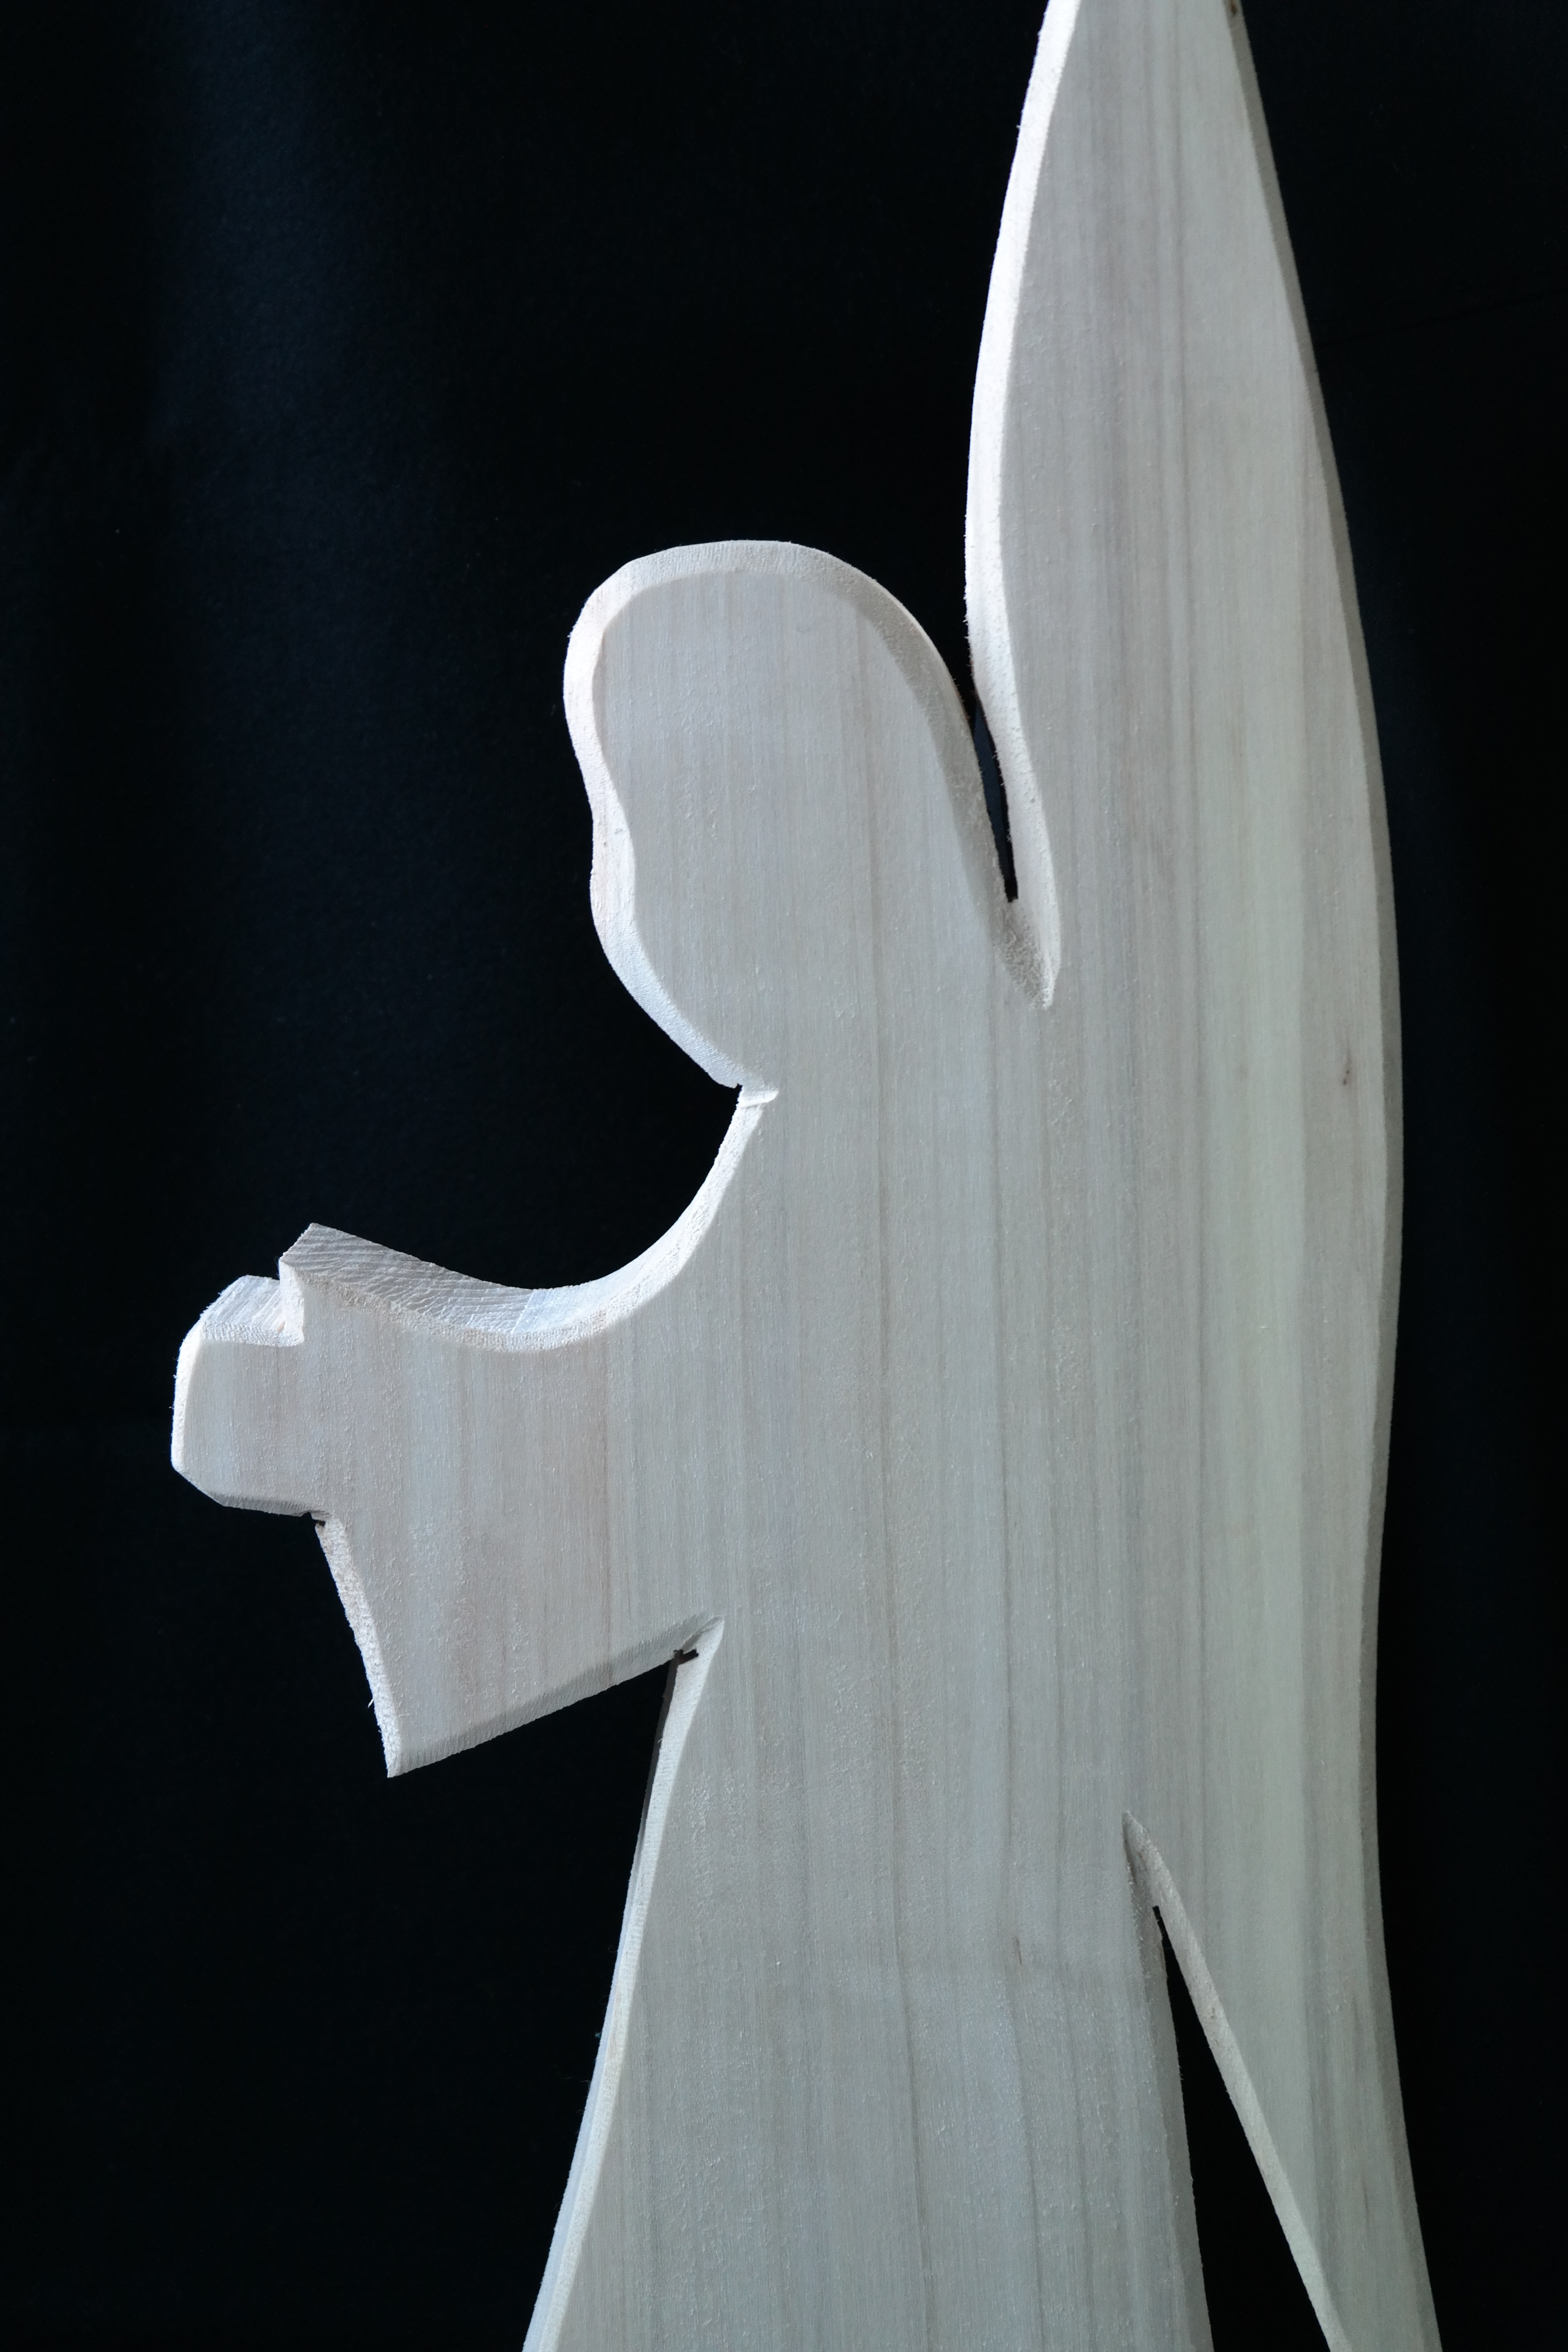
wing, wood, white, surfboard, craft, christmas, wood work, face, sculpture, angel, art, figure, beautiful, carved, carving, angel figure, holzfigur, graceful, wood carving, string instrument, surfing equipment and supplies, plucked string instruments